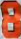
Number: 8